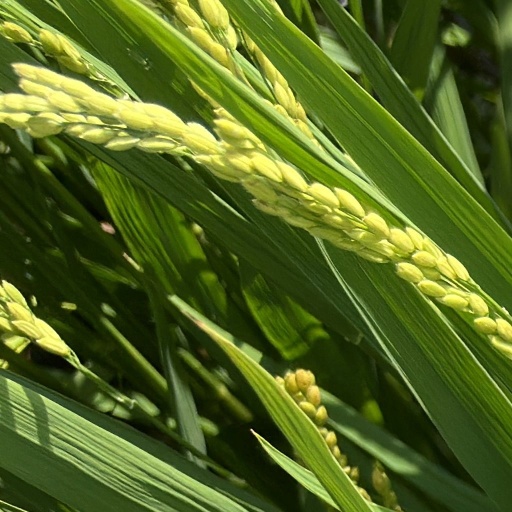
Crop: rice